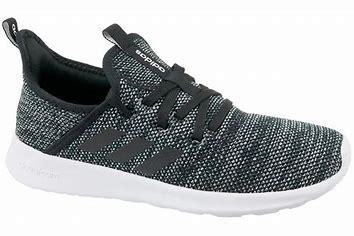
Brand: Adidas
Model: Cloudfoam Pure